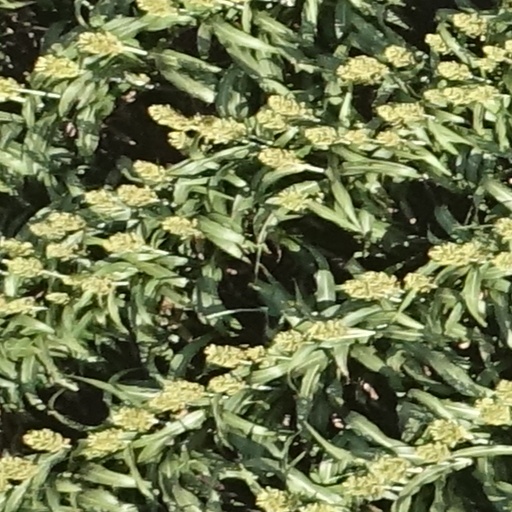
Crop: sorghum